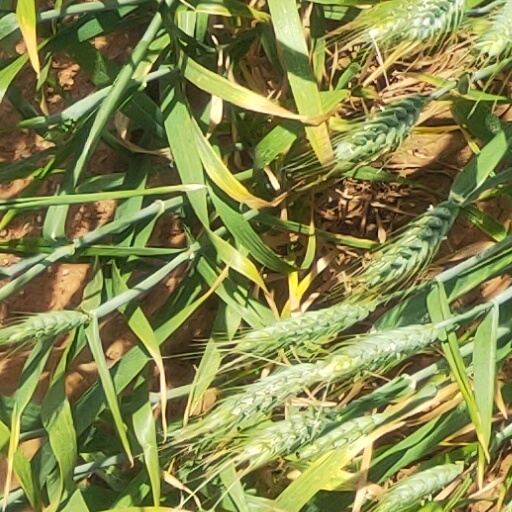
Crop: wheat